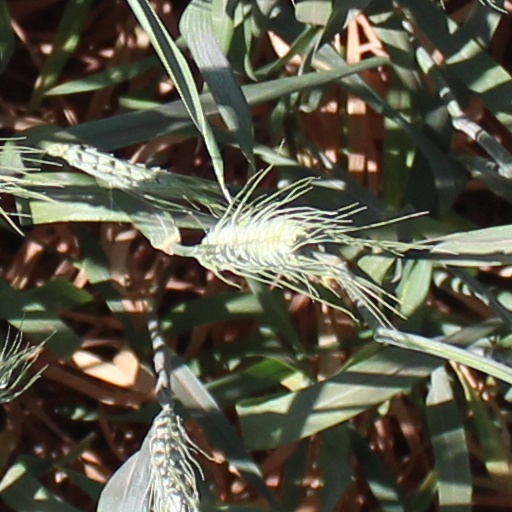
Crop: wheat